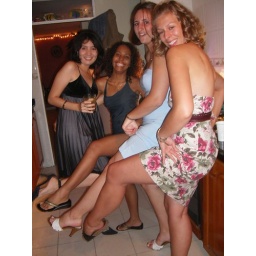
Todd's Pre-matrimony party. Jan 13, 2007. Girls in kitchen with shoes